How to Dismantle an Atomic Bomb

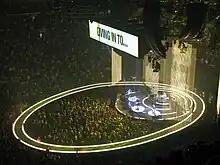
The indoor legs of the Vertigo Tour featured an ellipse-shaped ramp encircling the main stage, along with LED curtains.

In support of the album, U2 launched the Vertigo Tour, which featured five legs and a total of 131 shows. The first and third legs featured indoor concerts in North America, while the second and fourth legs featured outdoor concerts in Europe, Mexico and South America, respectively. The final leg, which saw the band touring the Pacific, was delayed due to an illness suffered by The Edge's daughter Sian. The stage design of the indoor Vertigo Tour shows was a stripped-down, intimate affair for the fans and featured an ellipse-shaped B-stage extending from the main stage. In total, the Vertigo Tour earned $389 million from 4.62 million tickets sold, the second-highest gross for any tour at the time. Three concert films depicting the tour, "", "", and "U2 3D", were recorded.